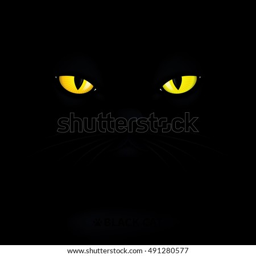
yellow eyes in the night .